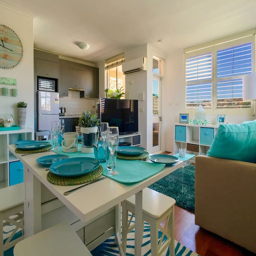
looking into the kitchen and living room